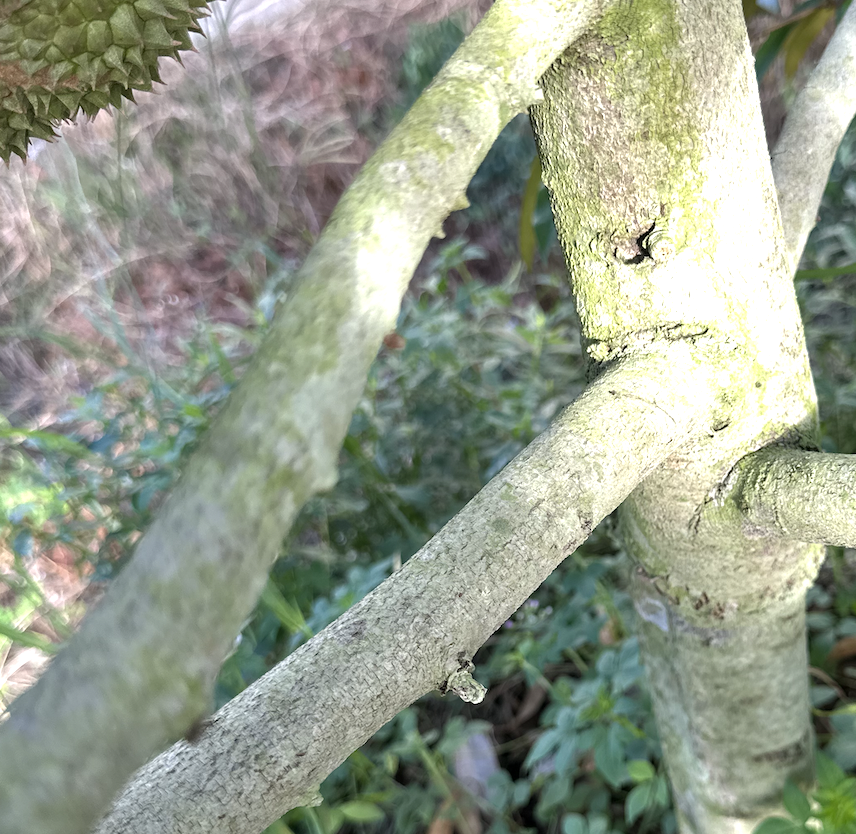
Label: pink_disease